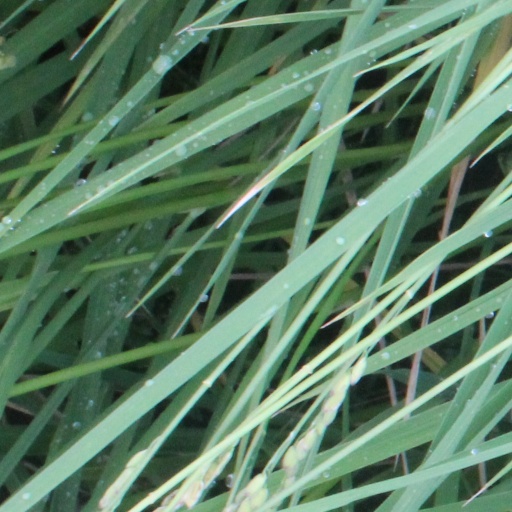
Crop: rice